Sedevacantism

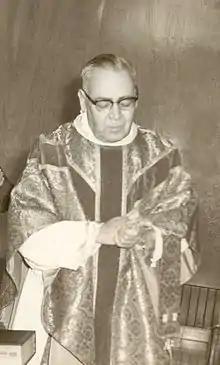
The Mexican Jesuit priest, Fr. Joaquín Sáenz y Arriaga, longtime associate of "Los TECOS", was one of the pioneers of sedevacantism after the Second Vatican Council.

Sedevacantism, "avant la lettre", is evidenced from the mid-1960s, as part of a response to the Second Vatican Council in the Roman Catholic Church. The earliest example is from a group of traditionalist Catholics in Mexico associated with the radical right secret society "Los TECOS" based in Guadalajara, in particular their spiritual director, Fr. Joaquín Sáenz y Arriaga, a Jesuit priest. In 1965, at a private meeting in the house of Anacleto González Guerrero (son of the "Cristero" martyr Anacleto González Flores), "Los TECOS" leaders proposed the motion that Paul VI (Giovanni Montini) was a crypto-Jew and an illegitimate Pope, and that this line should be officially adopted as the position of Mexican traditionalists. A connected secret society, based in Puebla under Ramón Plata Moreno, known as "El Yunque", although ultra-conservative as well and unhappy about the liberalising changes in the Catholic world, rejected the proposal, stating that Pope Paul VI was indeed the legitimate Pope of the Catholic Church. This led to a deadly split in the Mexican traditionalist scene. Earlier, during the Second Vatican Council, "Los TECOS" had distributed the document entitled "Il Complotto contro la Chiesa" ("The Plot Against the Church") under the pseudonym of Maurice Pinay, warning Council fathers of a supposed “Judeo-Masonic-Communist” plot to infiltrate and destroy Christianity and the Catholic Church.